Doto coronata

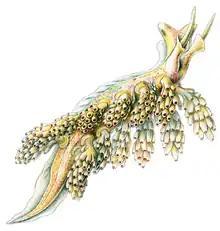
Drawing of "Doto coronata" from "Kunstformen der Natur" (1904)

This species is a small nudibranch, with grape-bunch-like clusters of cerata extending in pairs along the sides of the body. In all "Doto" the rhinophores extend from cup-like sheaths. "Doto coronata" is translucent white in colour with mottling of dark red on the back and sides of the body. The ceratal tubercles are tipped with round red spots. There is a patch of dark red pigment on the inner faces of the cerata.